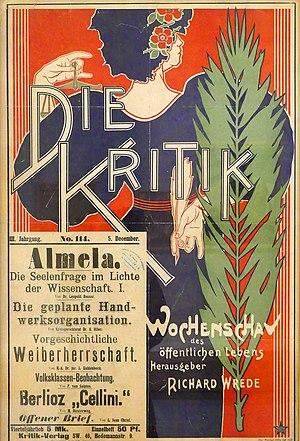
Hans Christiansen. Die Kritik, vers 1896. Affiche évoquant la vie culturelle en annonçant l'hebdomadaire berlinois Die Kritik. Lithographie en couleur. Exposition Laboratoire d'Europe Strasbourg, 1880-1930 au Musée d'art moderne et contemporain de Strasbourg.